Los exitosos Pells

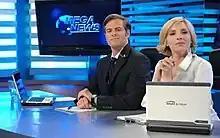
Main characters Martín Pells (left, Mike Amigorena) and Sol Casenave (right, Carla Peterson), in the fictional news channel "Mega News" (whose logo can be seen in the background)

Los exitosos Pells (Spanish for "The successful Pells") is a 2008-2009 Argentine telenovela, produced by Underground Producciones and Endemol, and aired by Telefe. It started being aired on November 5, 2008, replacing "Vidas Robadas" at 10:30PM. After a pair of schedule changes, it returned to 10:30PM until its end on July 15, 2009.